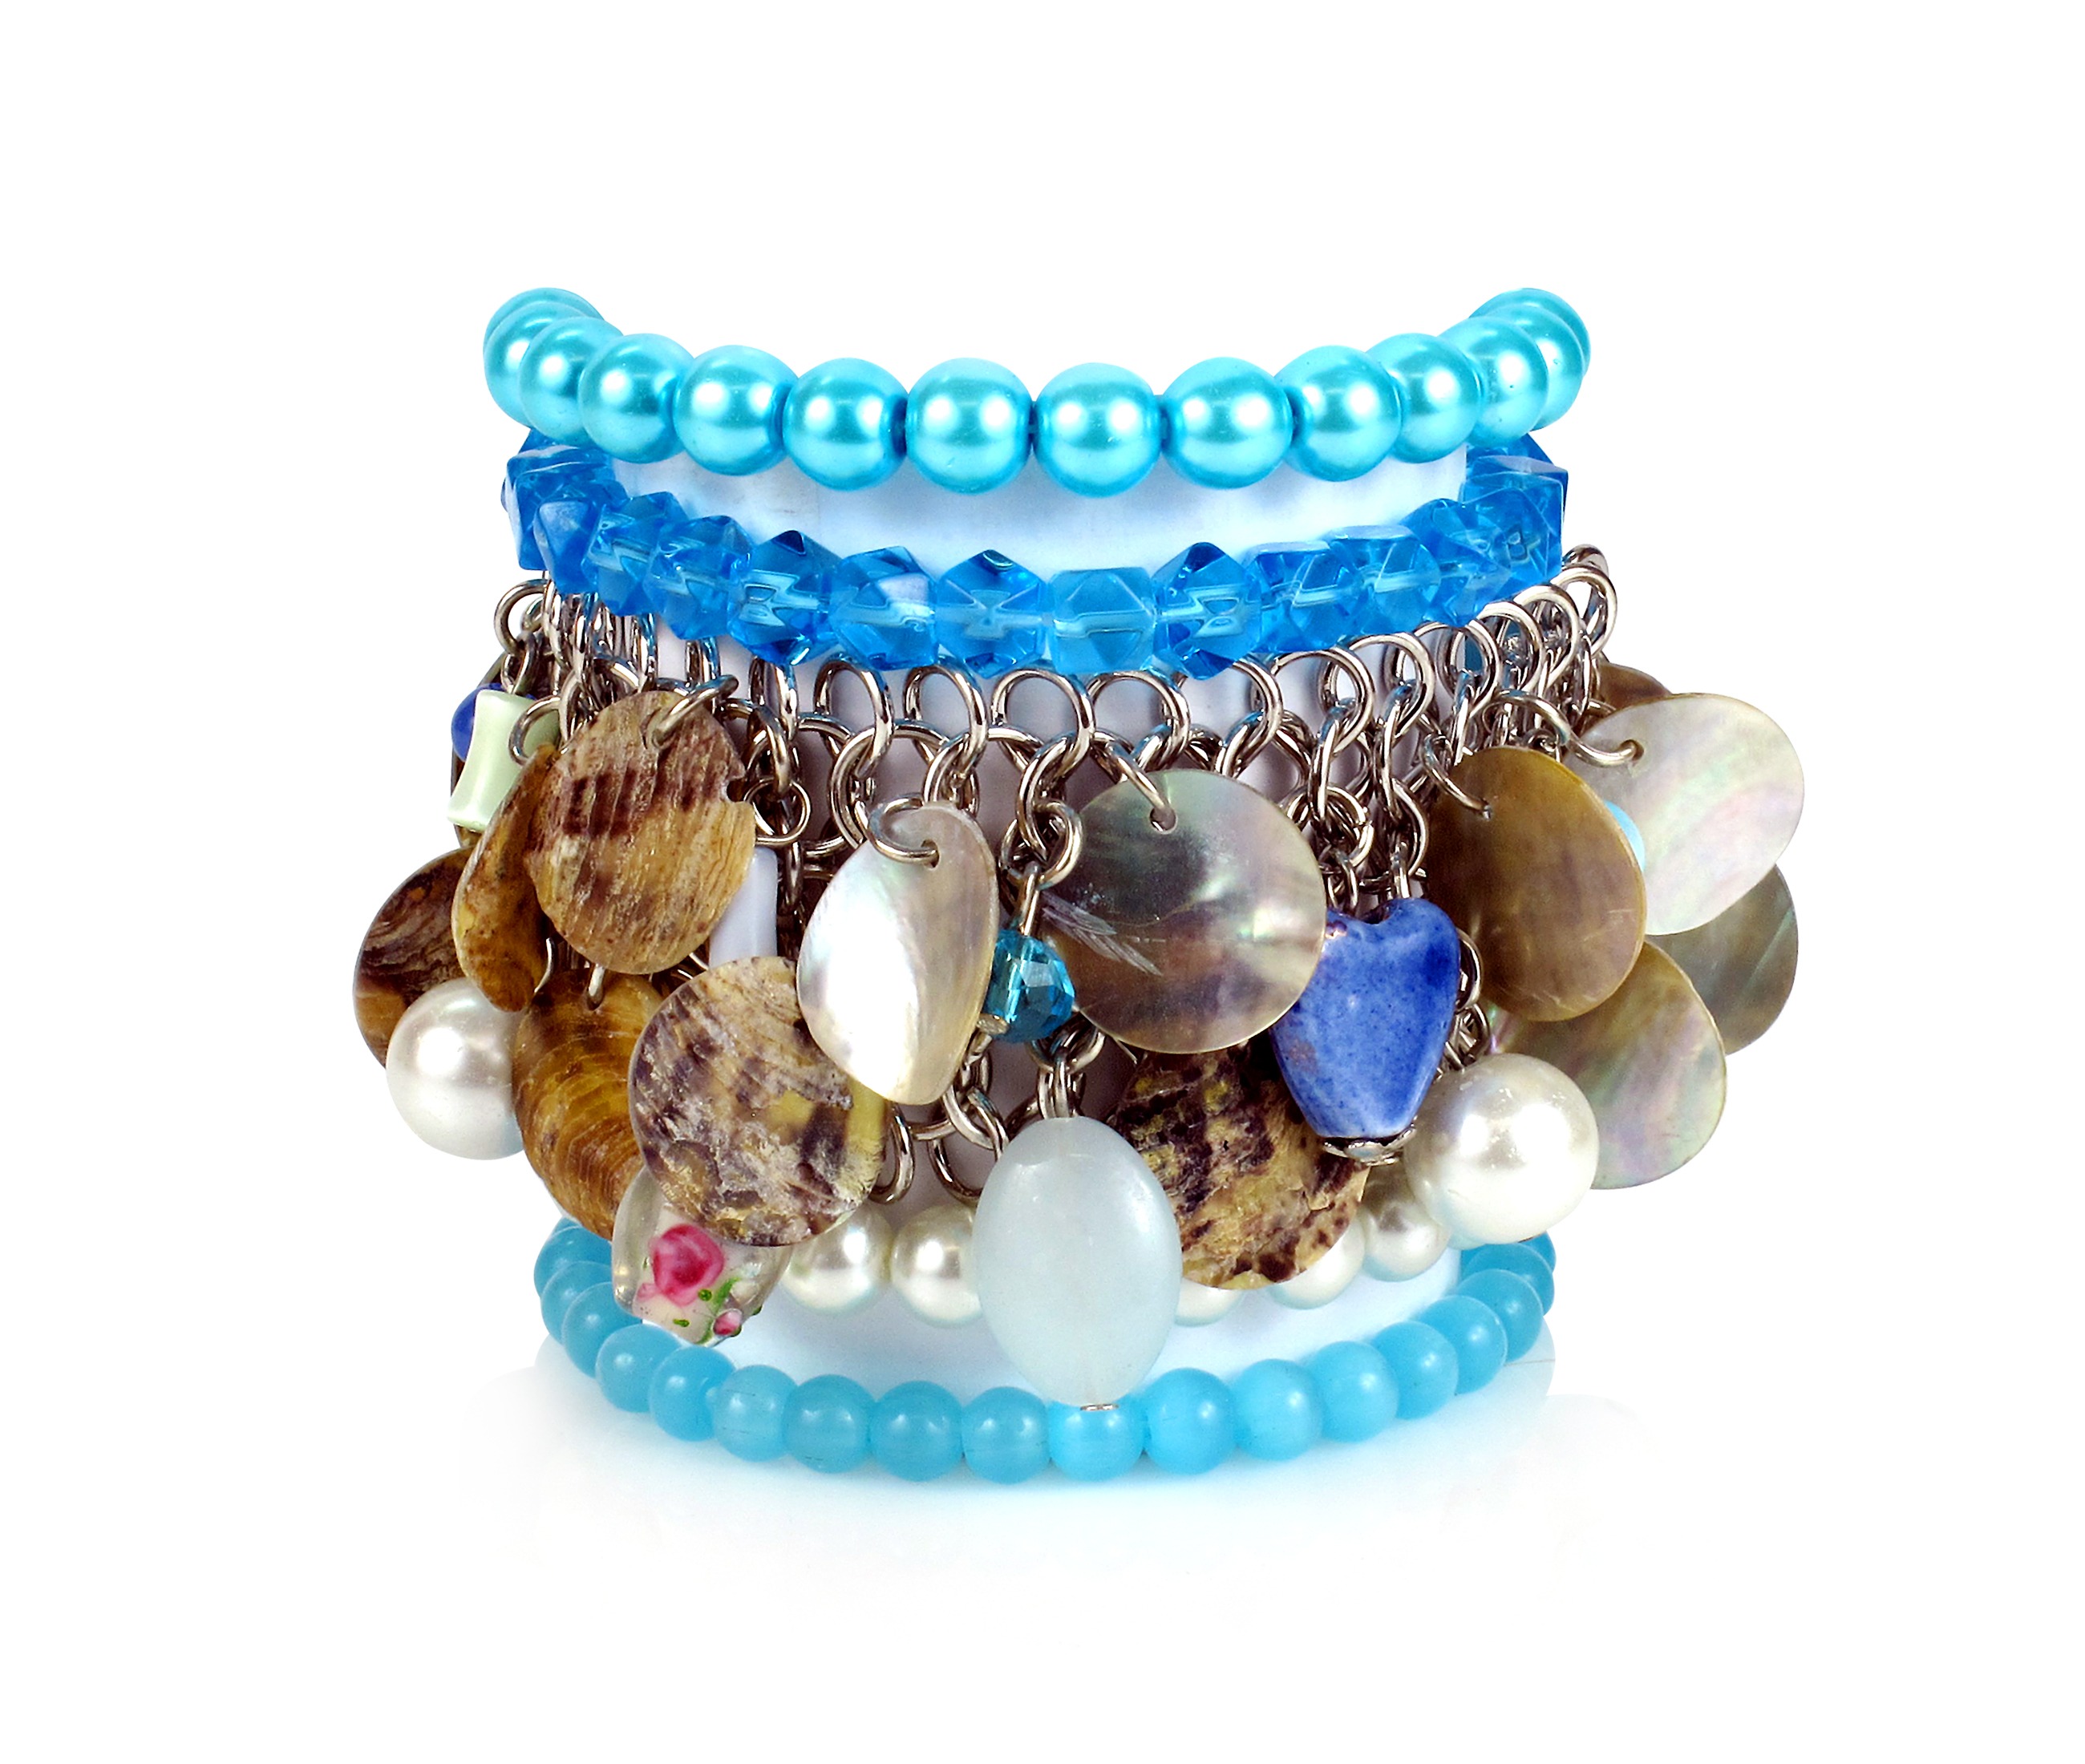
woman, blue, bead, jewelry, bracelet, jewellery, turquoise, bracelets, beauty, colored, gemstone, packshot, fashion accessory, stone bracelet